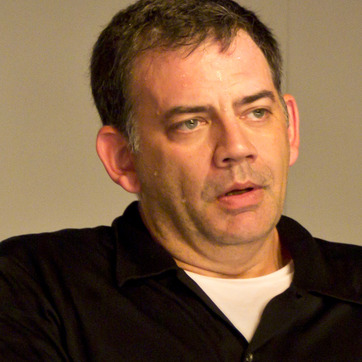
Material: skin